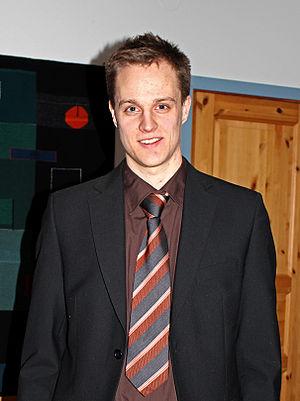
Johan Erikson est un sauteur à ski suédois.